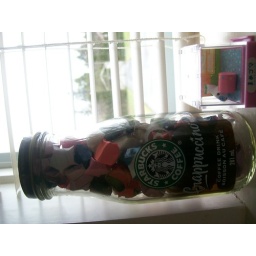
star paper in a bottle